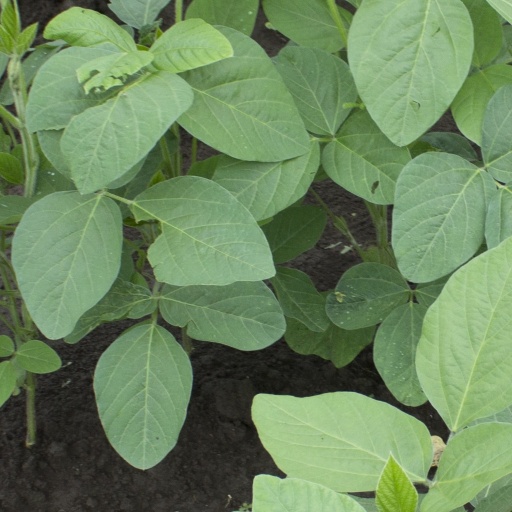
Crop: soybean